Nationalization of the Iranian oil industry

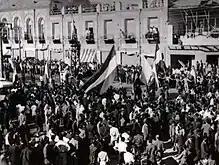
Rally following nationalization

Mosaddegh (1882–1967) was an Iranian politician and the leader of the movement to nationalize Iran's oil industry. He was educated in Europe, and joined politics after the Iranian Constitutional Revolution of 1905–1907. He held multiple posts such as member of parliament, governor of the Fars province, finance minister, foreign minister, and prime minister. In the election of the 14th Majlis in 1943, he was elected member for Tehran. Before gaining recognition as the leader of the national oil movement, he played a large role in the trans-Iranian railway project and the re-organization of the courts and the Justice Department.